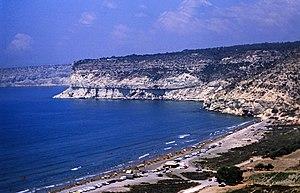
Episkopí est un village de Chypre de plus de 3 681 habitants.